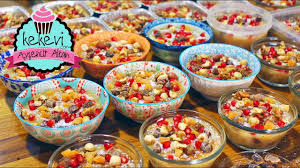
Yemek: asure